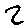
Label: 2